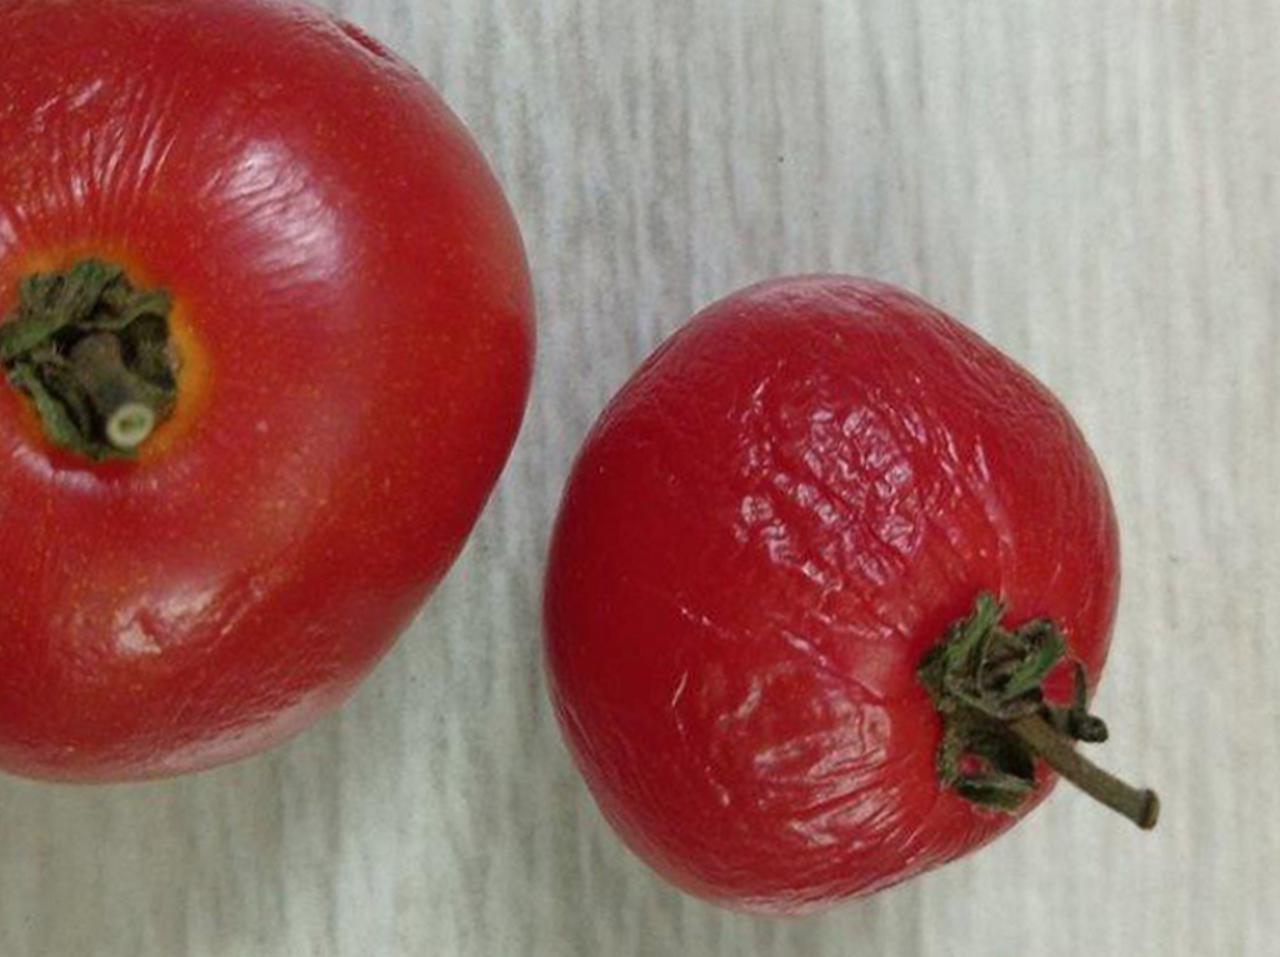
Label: Rotten